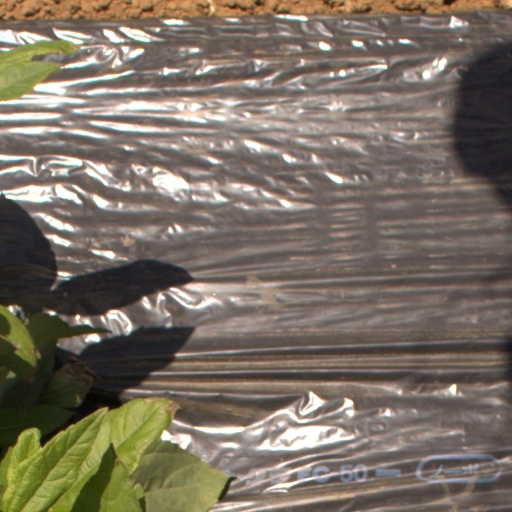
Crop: Jerusalem artichoke